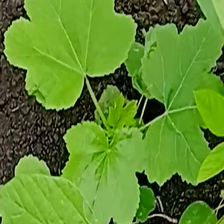
Weed species: Little_Mallow(Malva parviflora)